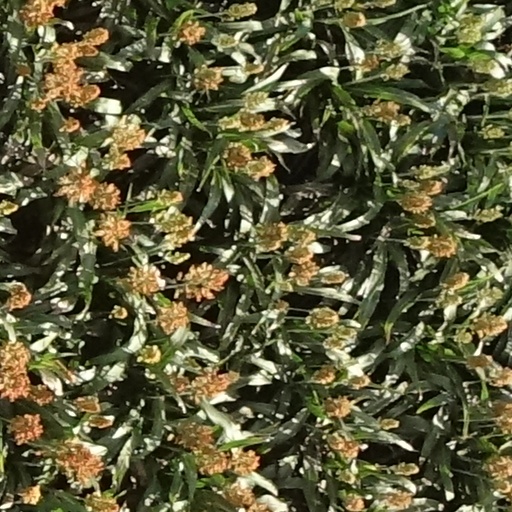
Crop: sorghum